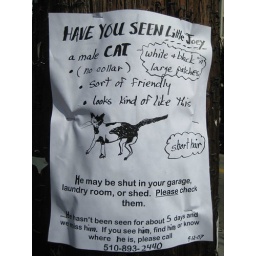
Found this on a telephone pole in Oakland.